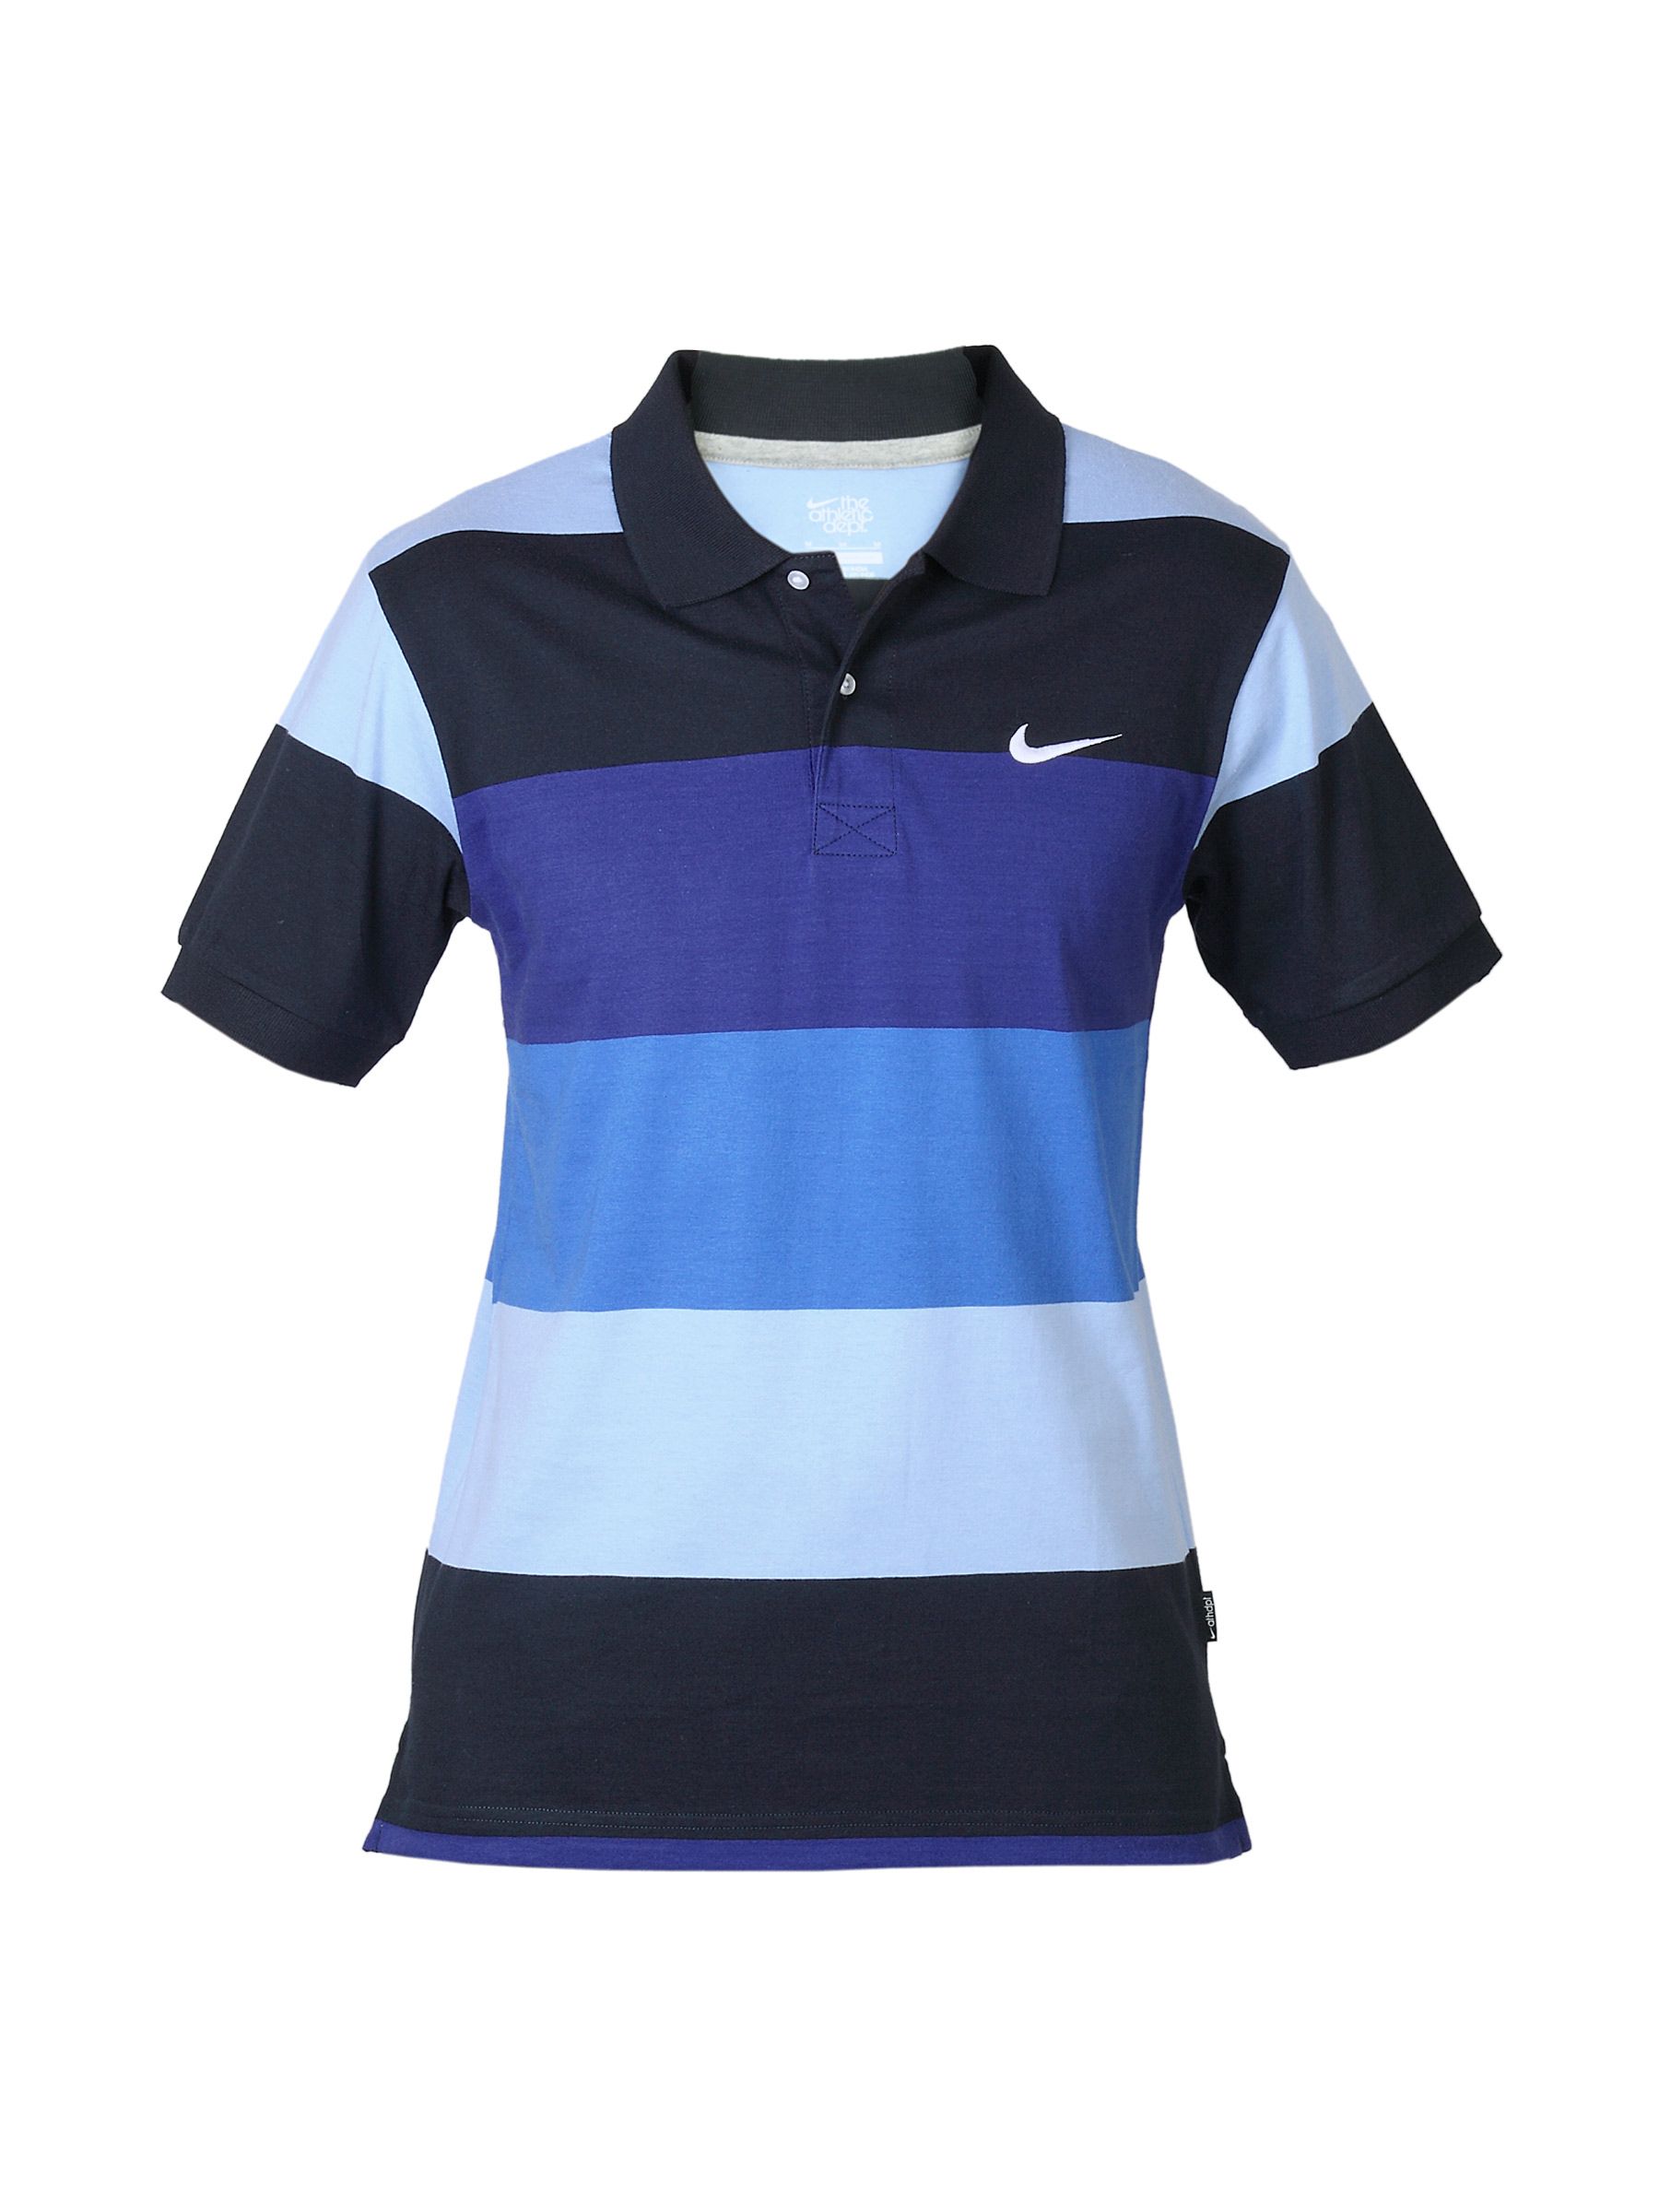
Nike Men Club Jersey Blue T-shirt
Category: Apparel / Topwear / Tshirts
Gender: Men
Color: Blue
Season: Summer 2012
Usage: Casual